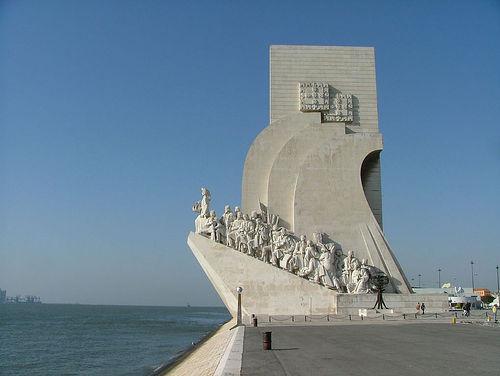
Weather: sun or clear